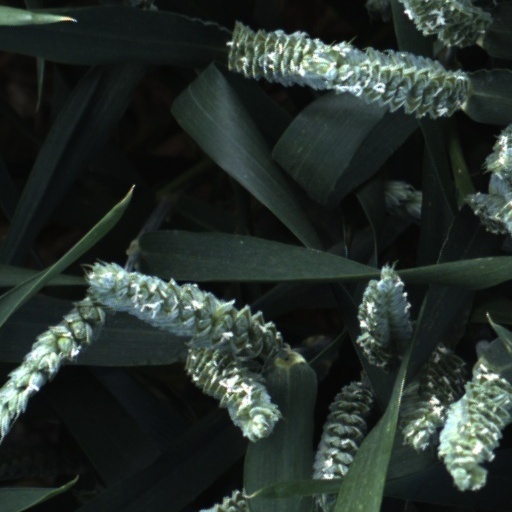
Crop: wheat